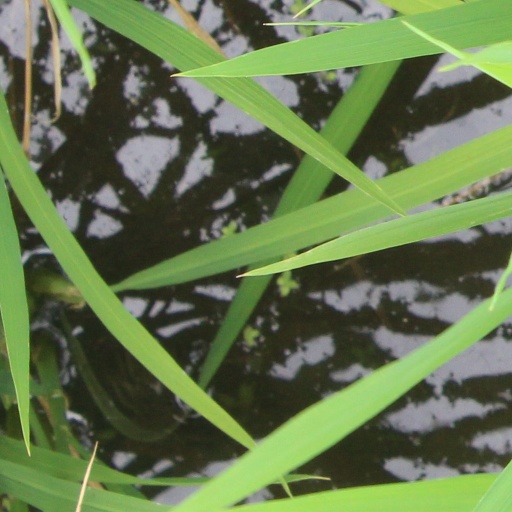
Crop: rice